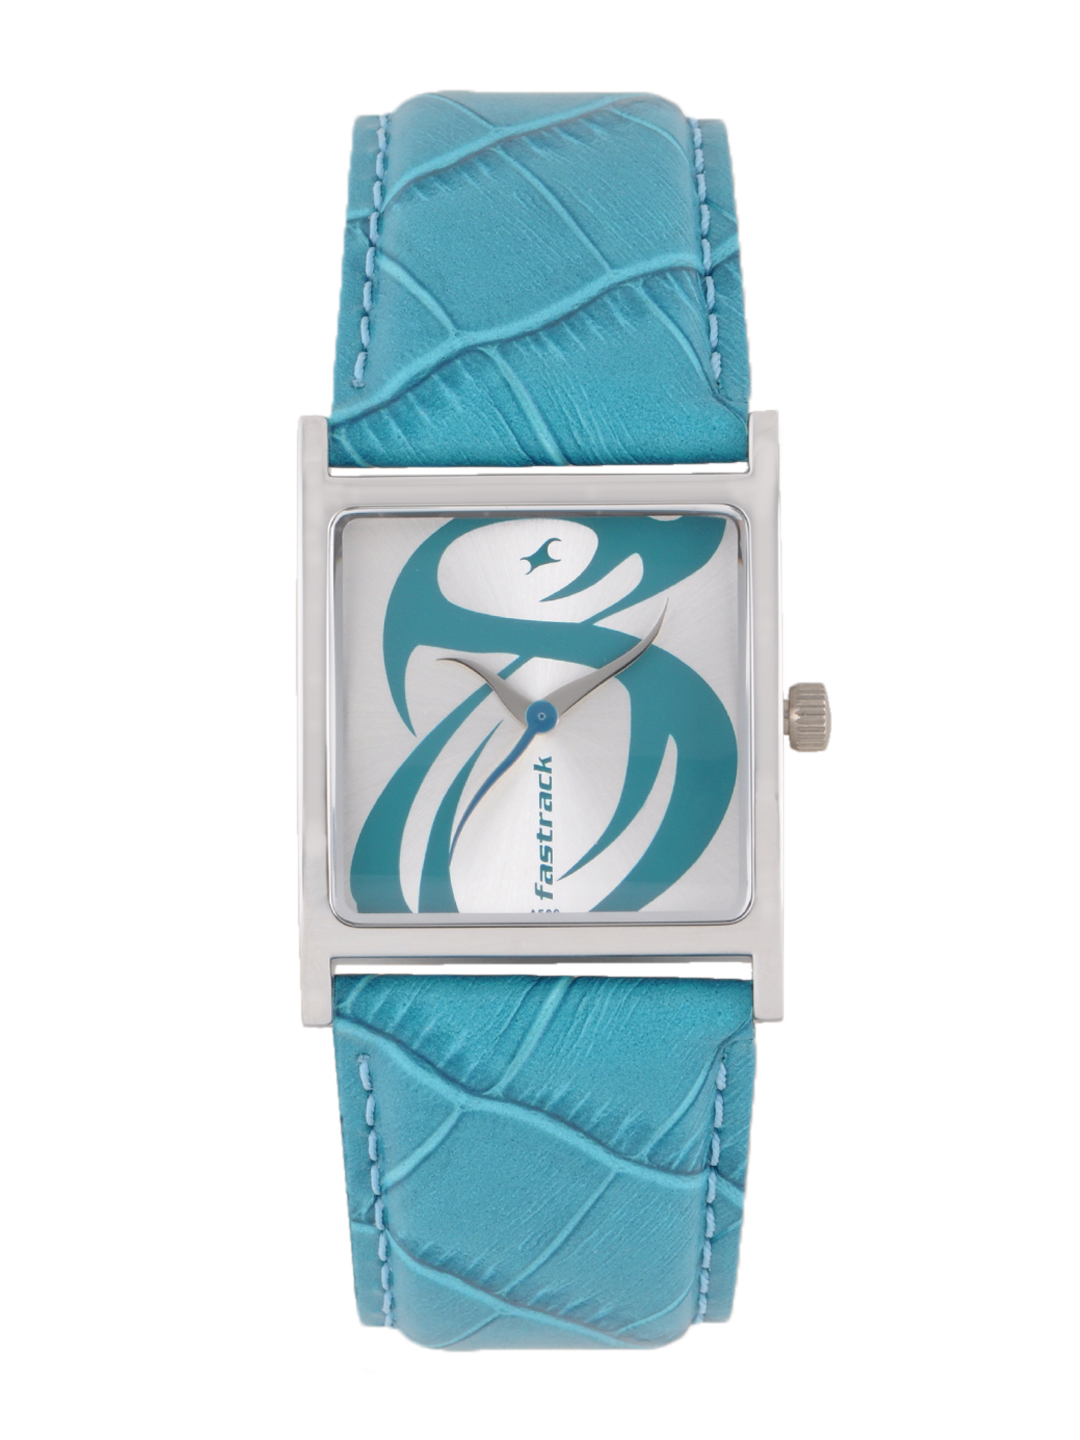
Fastrack Women Steel-Toned Dial Watch NA9735SL02
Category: Accessories / Watches / Watches
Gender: Women
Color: Steel
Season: Winter 2016
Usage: Casual